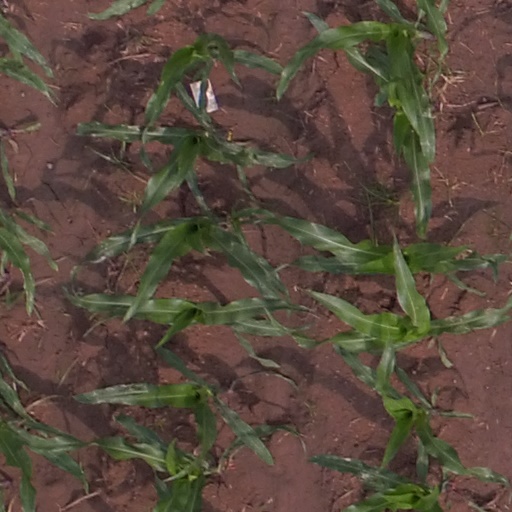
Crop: maize; corn